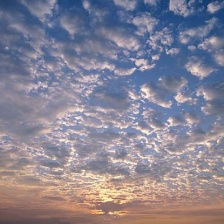
Cloud type: Cirrocumulus